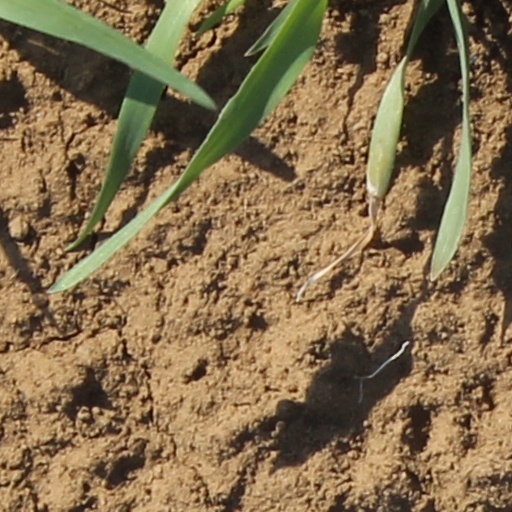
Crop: wheat